Misery, Somme

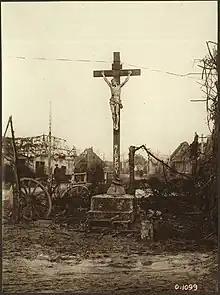
A crucifix left standing in the town of Misery during the First World War, March, 1917

Misery is a former commune in the Somme department in Hauts-de-France in northern France. On 1 January 2019, it was merged into the new commune Marchélepot-Misery.